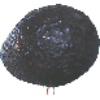
Label: Avocado ripe 1